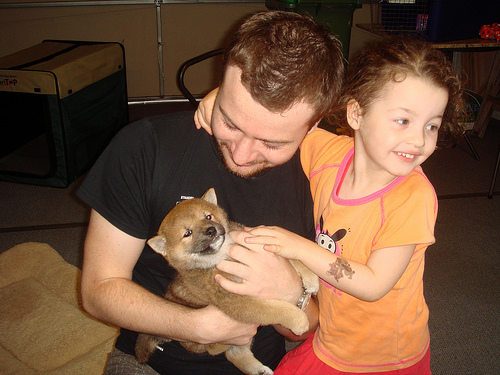
Animal: dog
Breed: shiba inu